Describe the emotion expressed in this image:  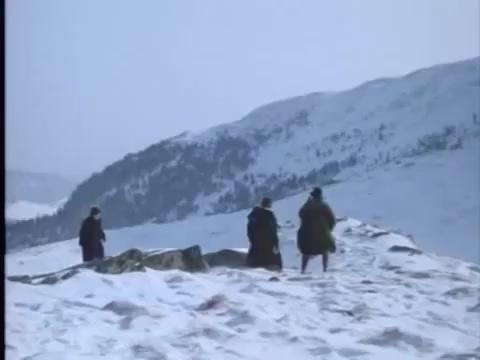
This person displays Pain, valence and arousal with low intensity.